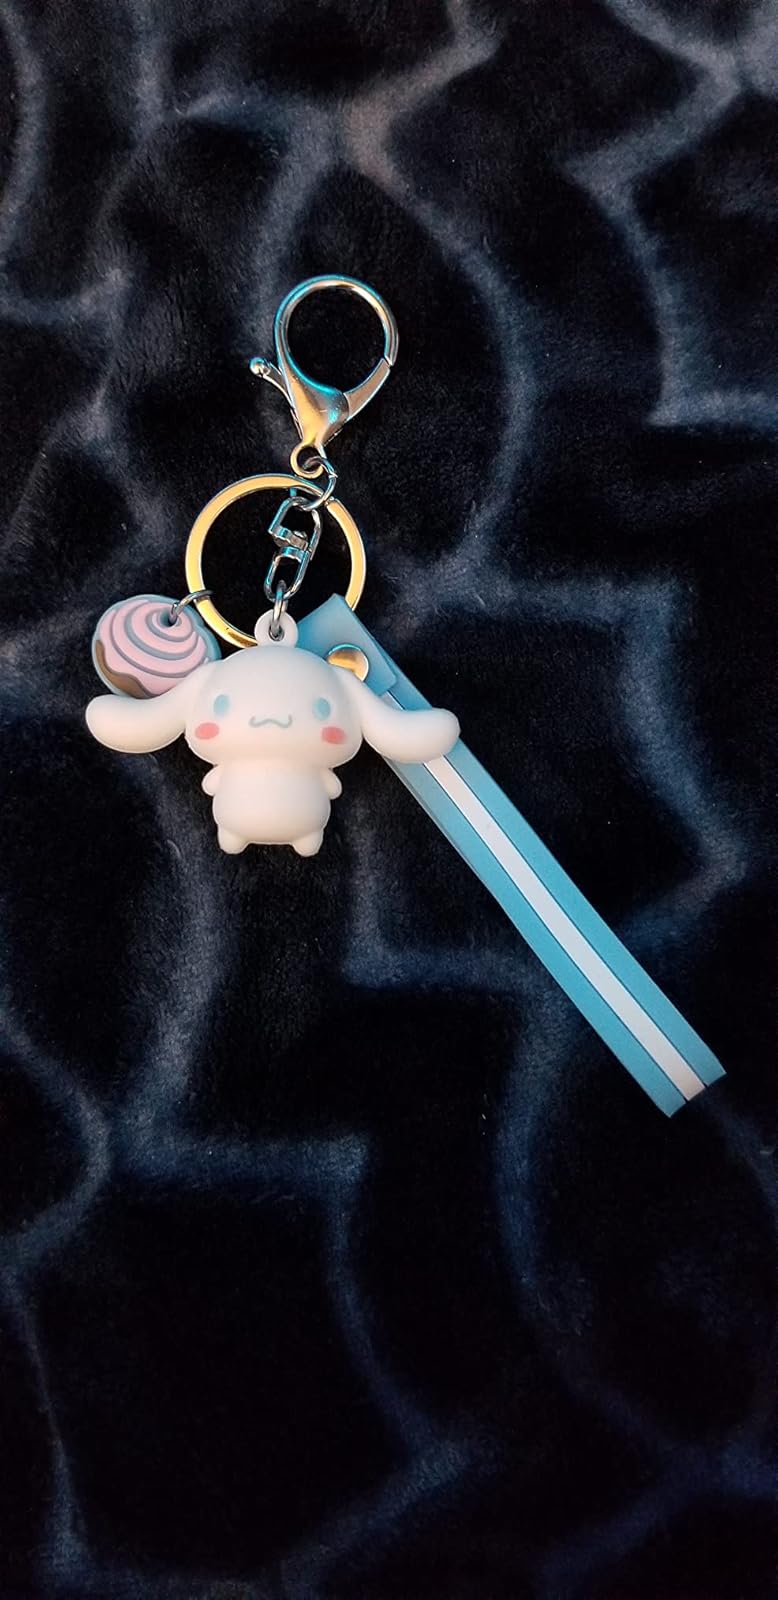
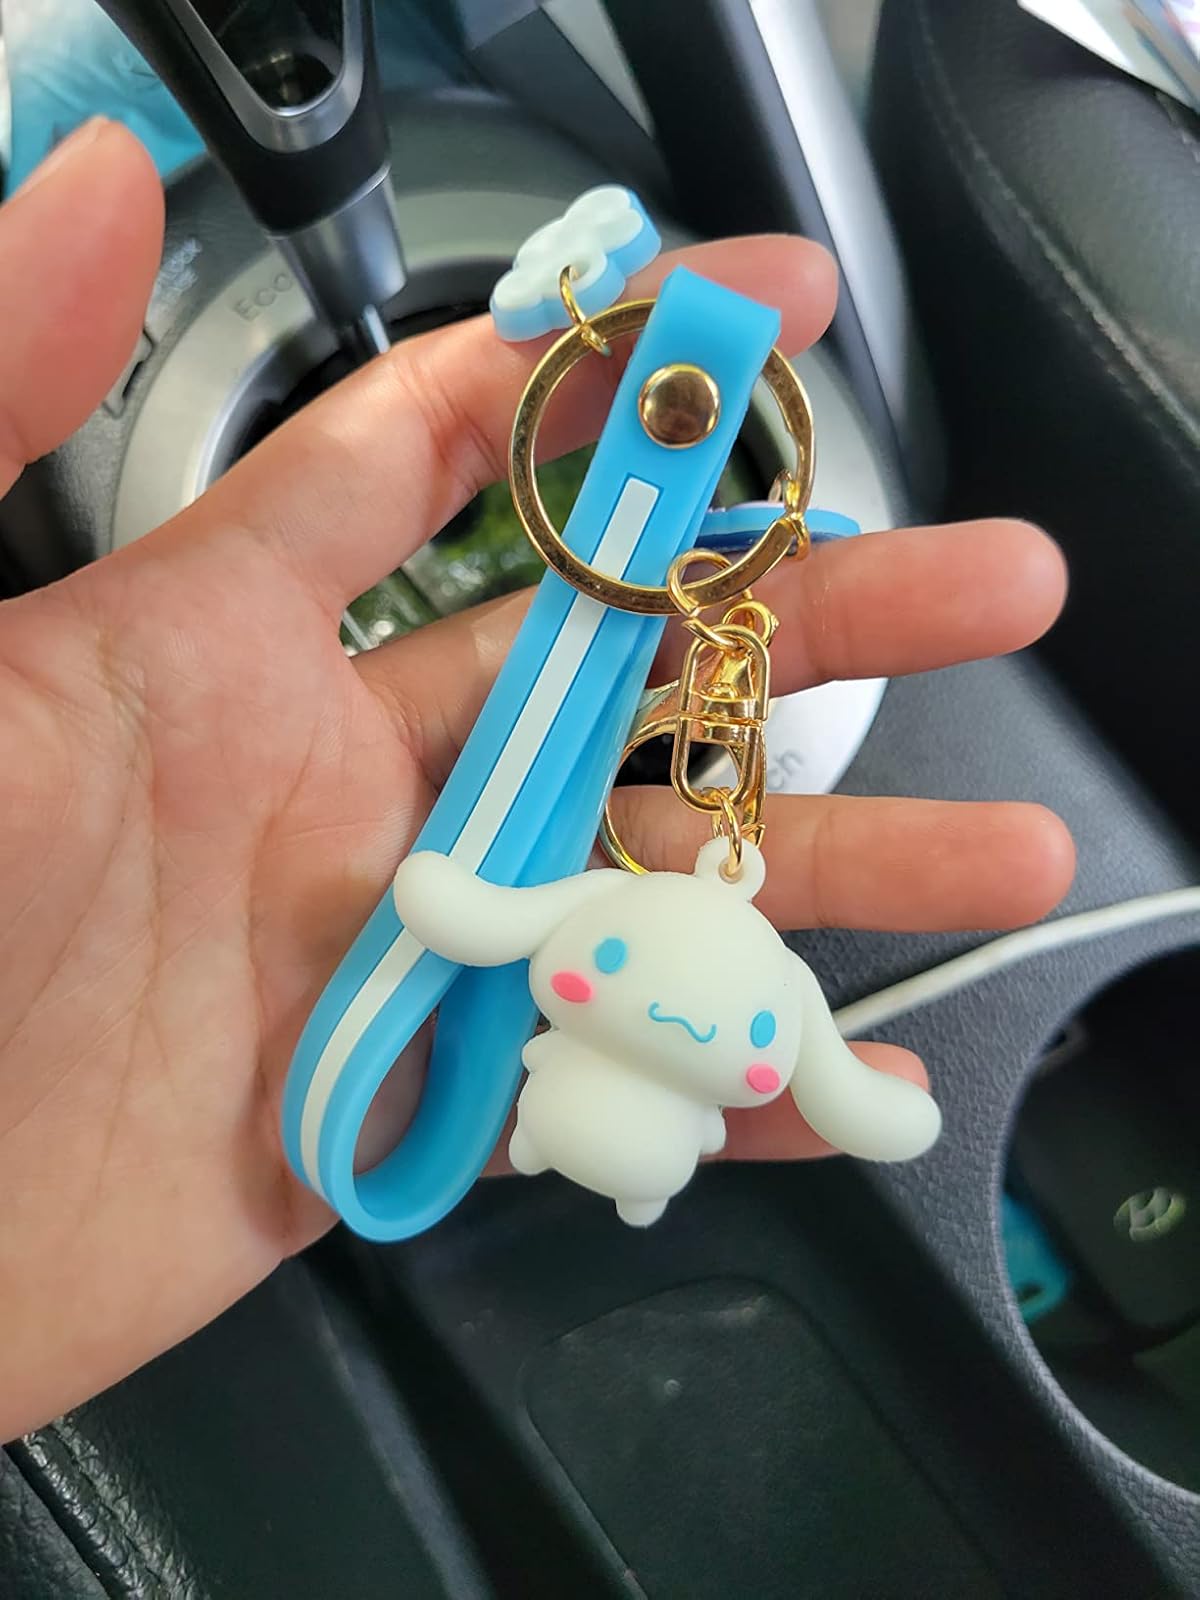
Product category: accessories_keychain
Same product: yes